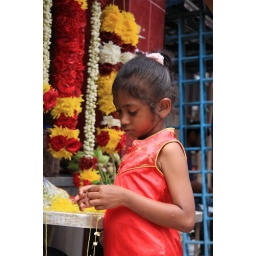
Indian flower girl in Kuala Lumpur